Bernard Dujon

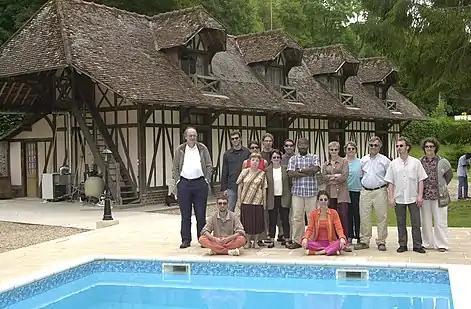
Bernard Dujon laboratory at the departemental retreat in Normandy, in 2002. From left to right (standing): Bernard Dujon, Romain Koszul, Ingrid Lafontaine, Martine Rambaud, Stefan Pellenz, Jeanne Boyer, Christophe Hennequin, Emmanuel Talla, Agnès Thierry, Odile Ozier-Kalogeropoulos, Fredj Tekaia, Gilles Fischer, Cécile Fairhead. From left to right (sat): Guy-Franck Richard, Emmanuelle Fabre.

While Bernard Dujon was participating to the EUROFAN program, aiming at determining the function of all discovered genes, he started a completely different approach, based on yeast comparative genomics. Odile Ozier-Kalogeropoulos and her Master student, Alain Malpertuy, had produced 600 sequence reads of a yeast of biotechnological interest, "Kluyveromyces lactis". This allowed them to identify hundreds of new genes by direct comparison with the "S. cerevisiae" genome. By analogy with Expressed Sequence Tags (EST) that were widely used at that time as a proxy to estimate the number of different human genes and their expression tissues, Alain Malpertuy coined these sequences Random Sequence Tags (RST) and the acronym was subsequently kept for further similar studies.